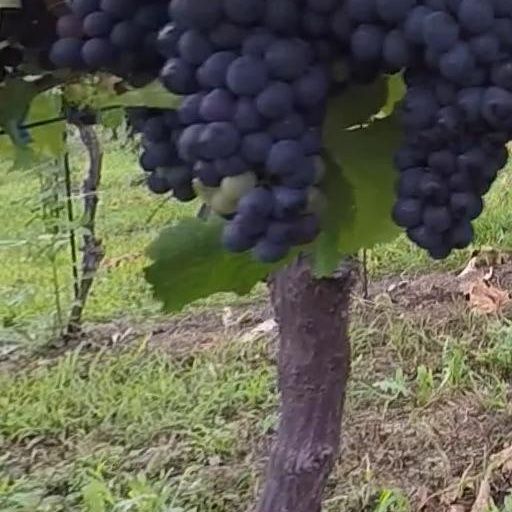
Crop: grape